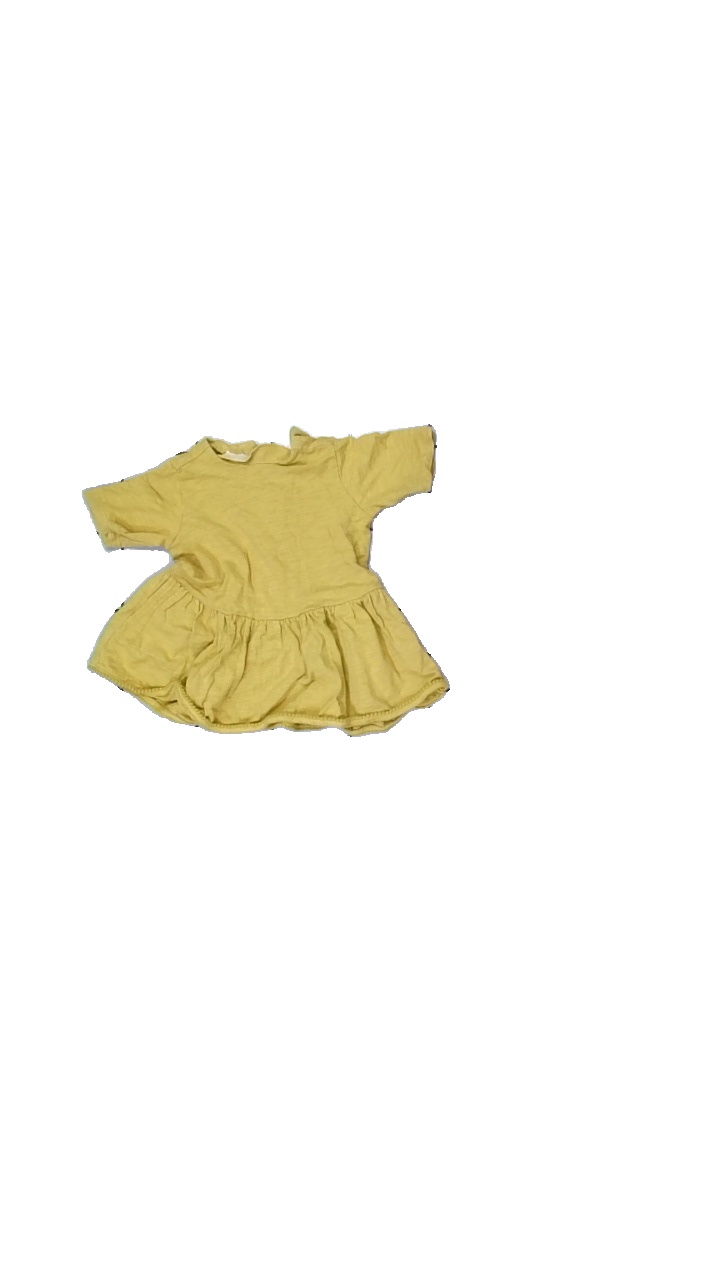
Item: Top (Children)
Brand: H&m
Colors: Yellow
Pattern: Other
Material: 100% Cotton
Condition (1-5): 5
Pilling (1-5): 5
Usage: Reuse
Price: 50-100